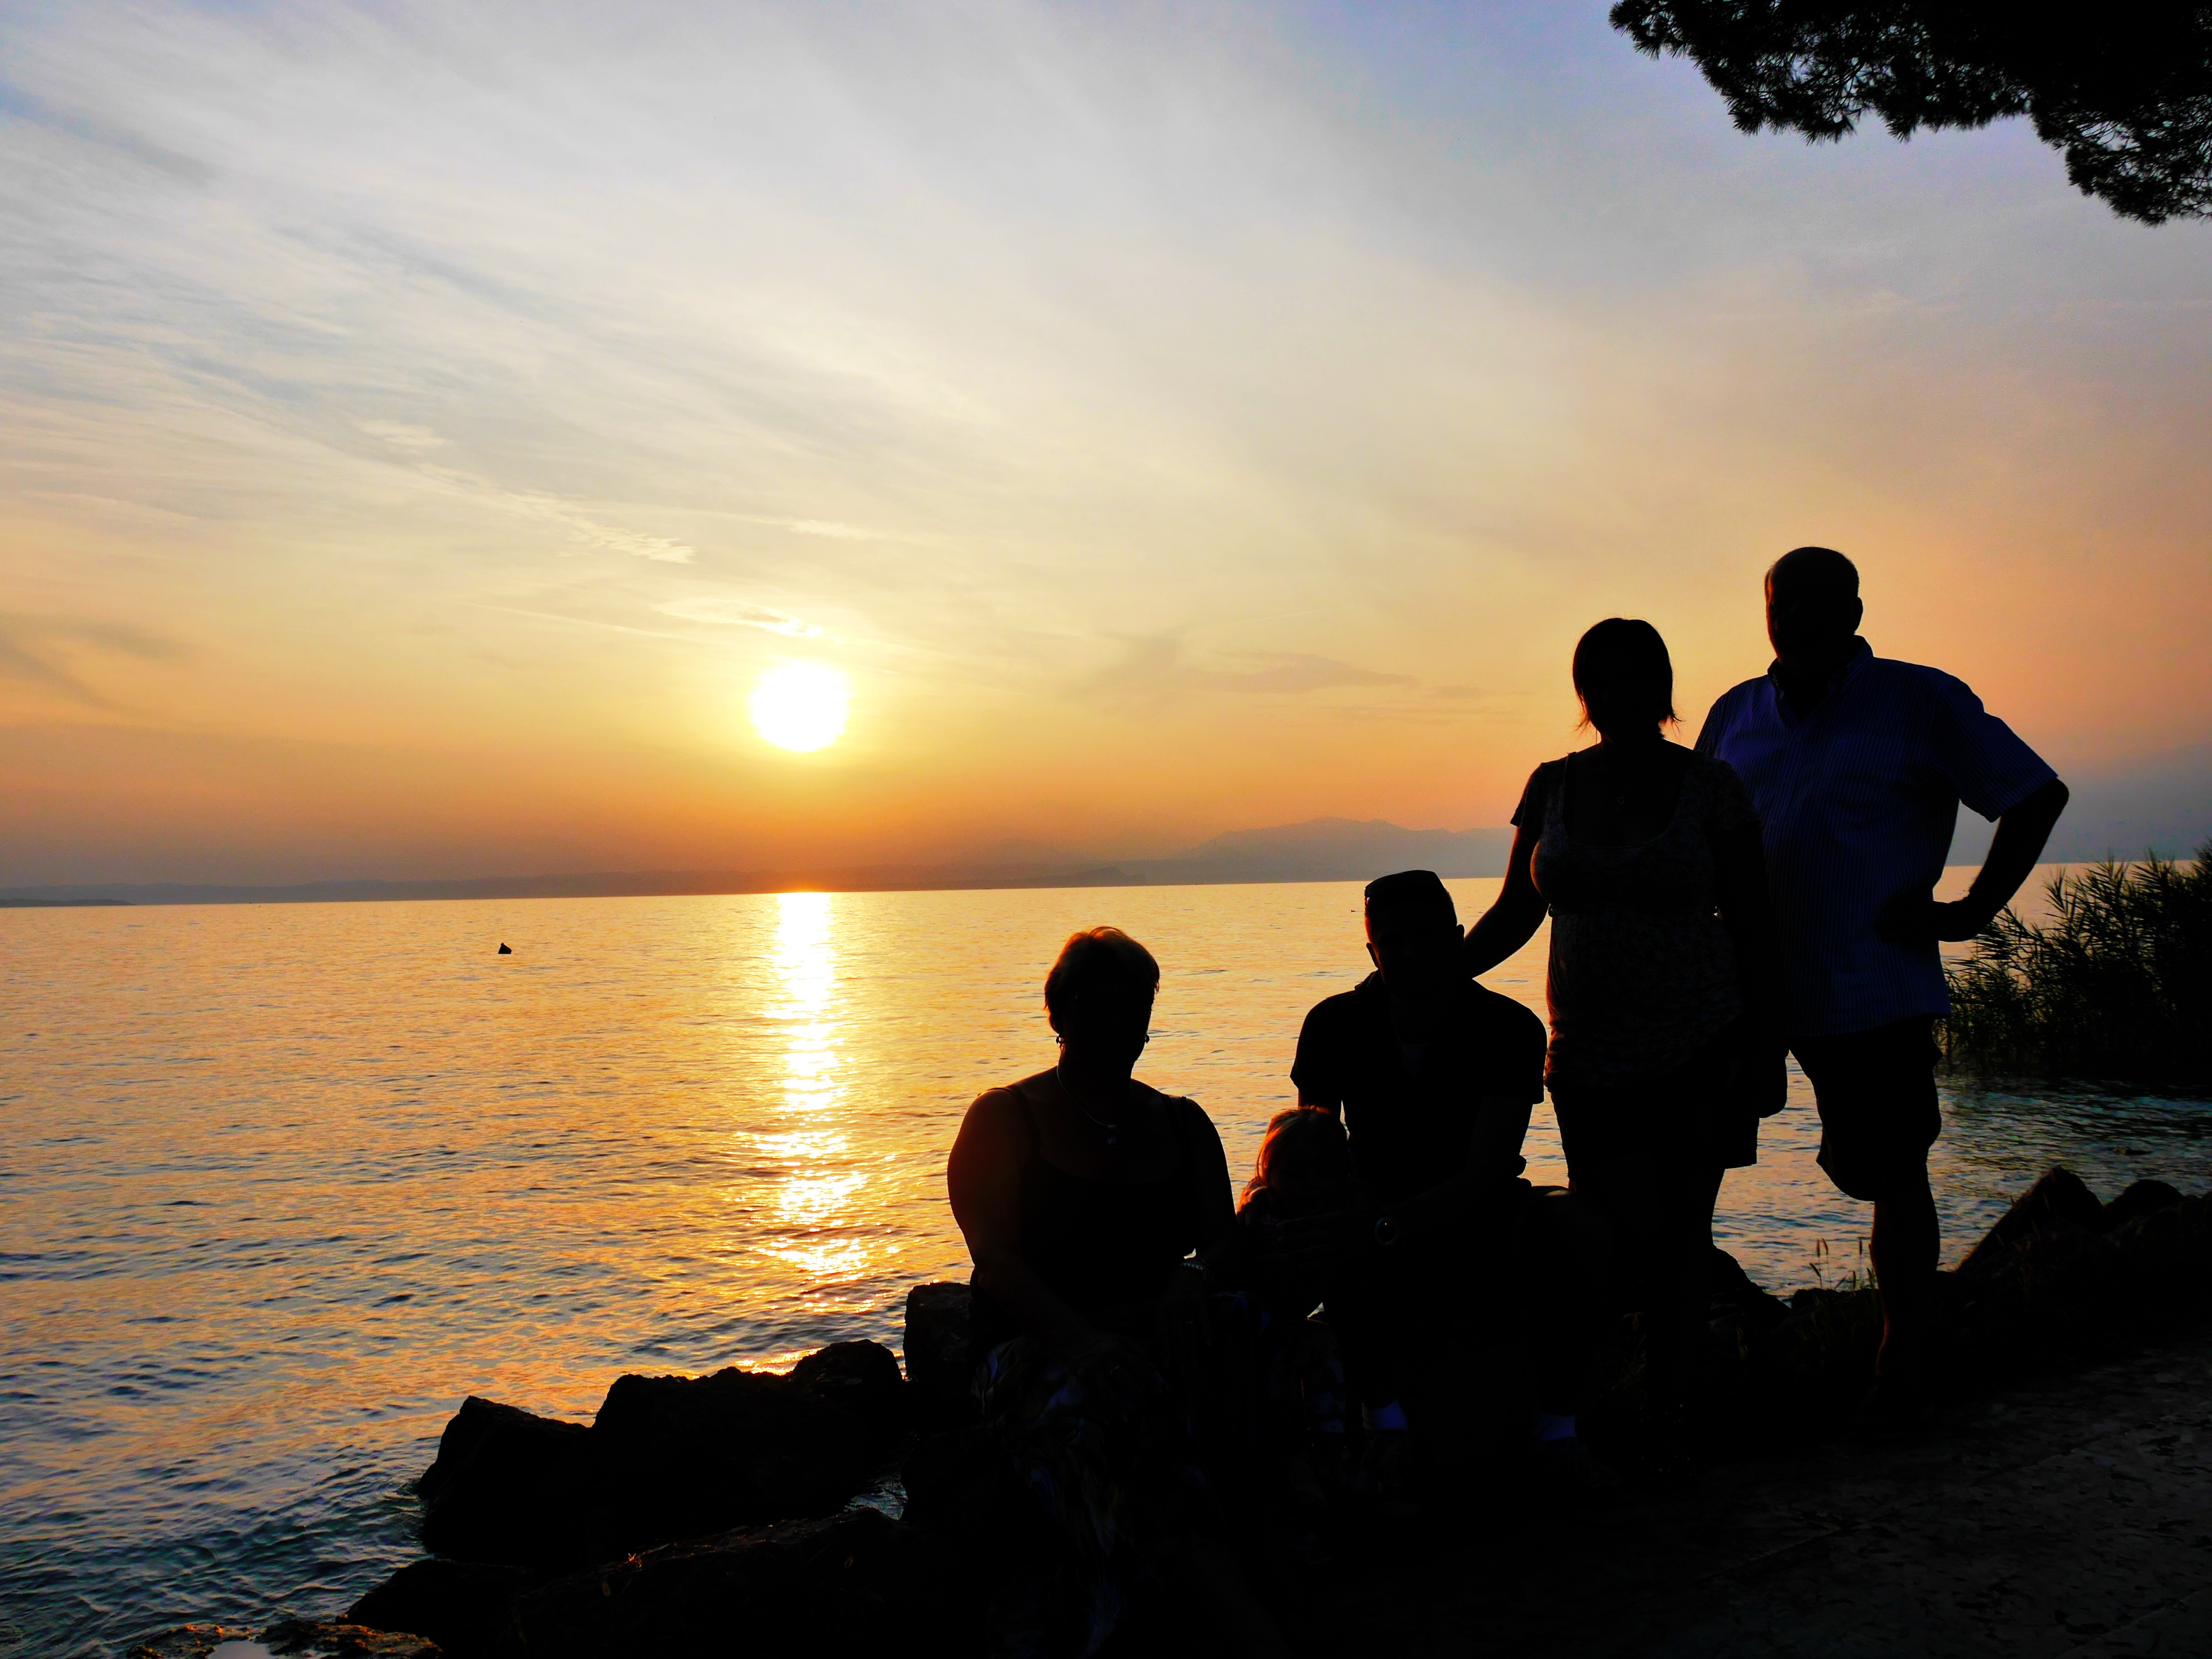
beach, sea, ocean, horizon, silhouette, sun, sunrise, sunset, sunlight, morning, dawn, dusk, evening, holiday, garda, evening sun